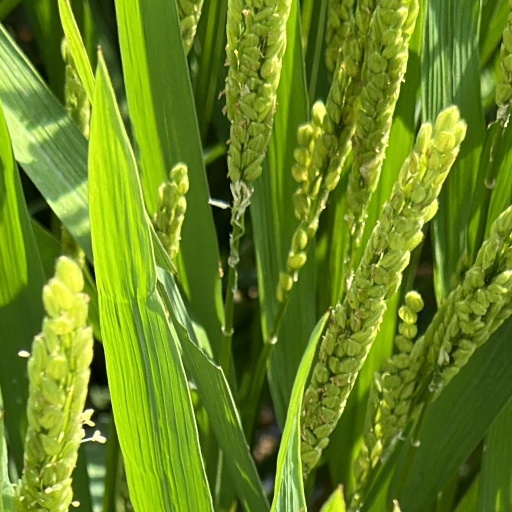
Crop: rice